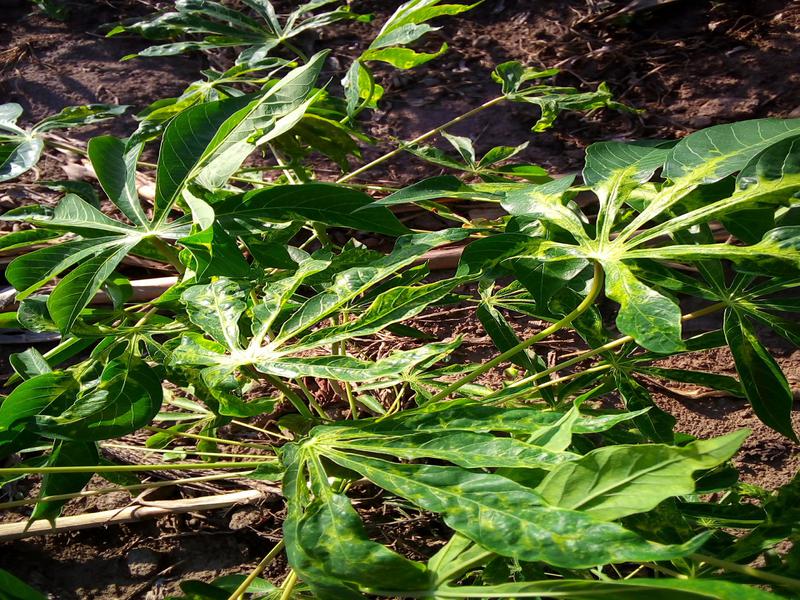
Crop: cassava
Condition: mosaic_disease